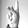
ASL letter: K